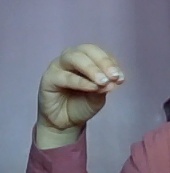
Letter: ha